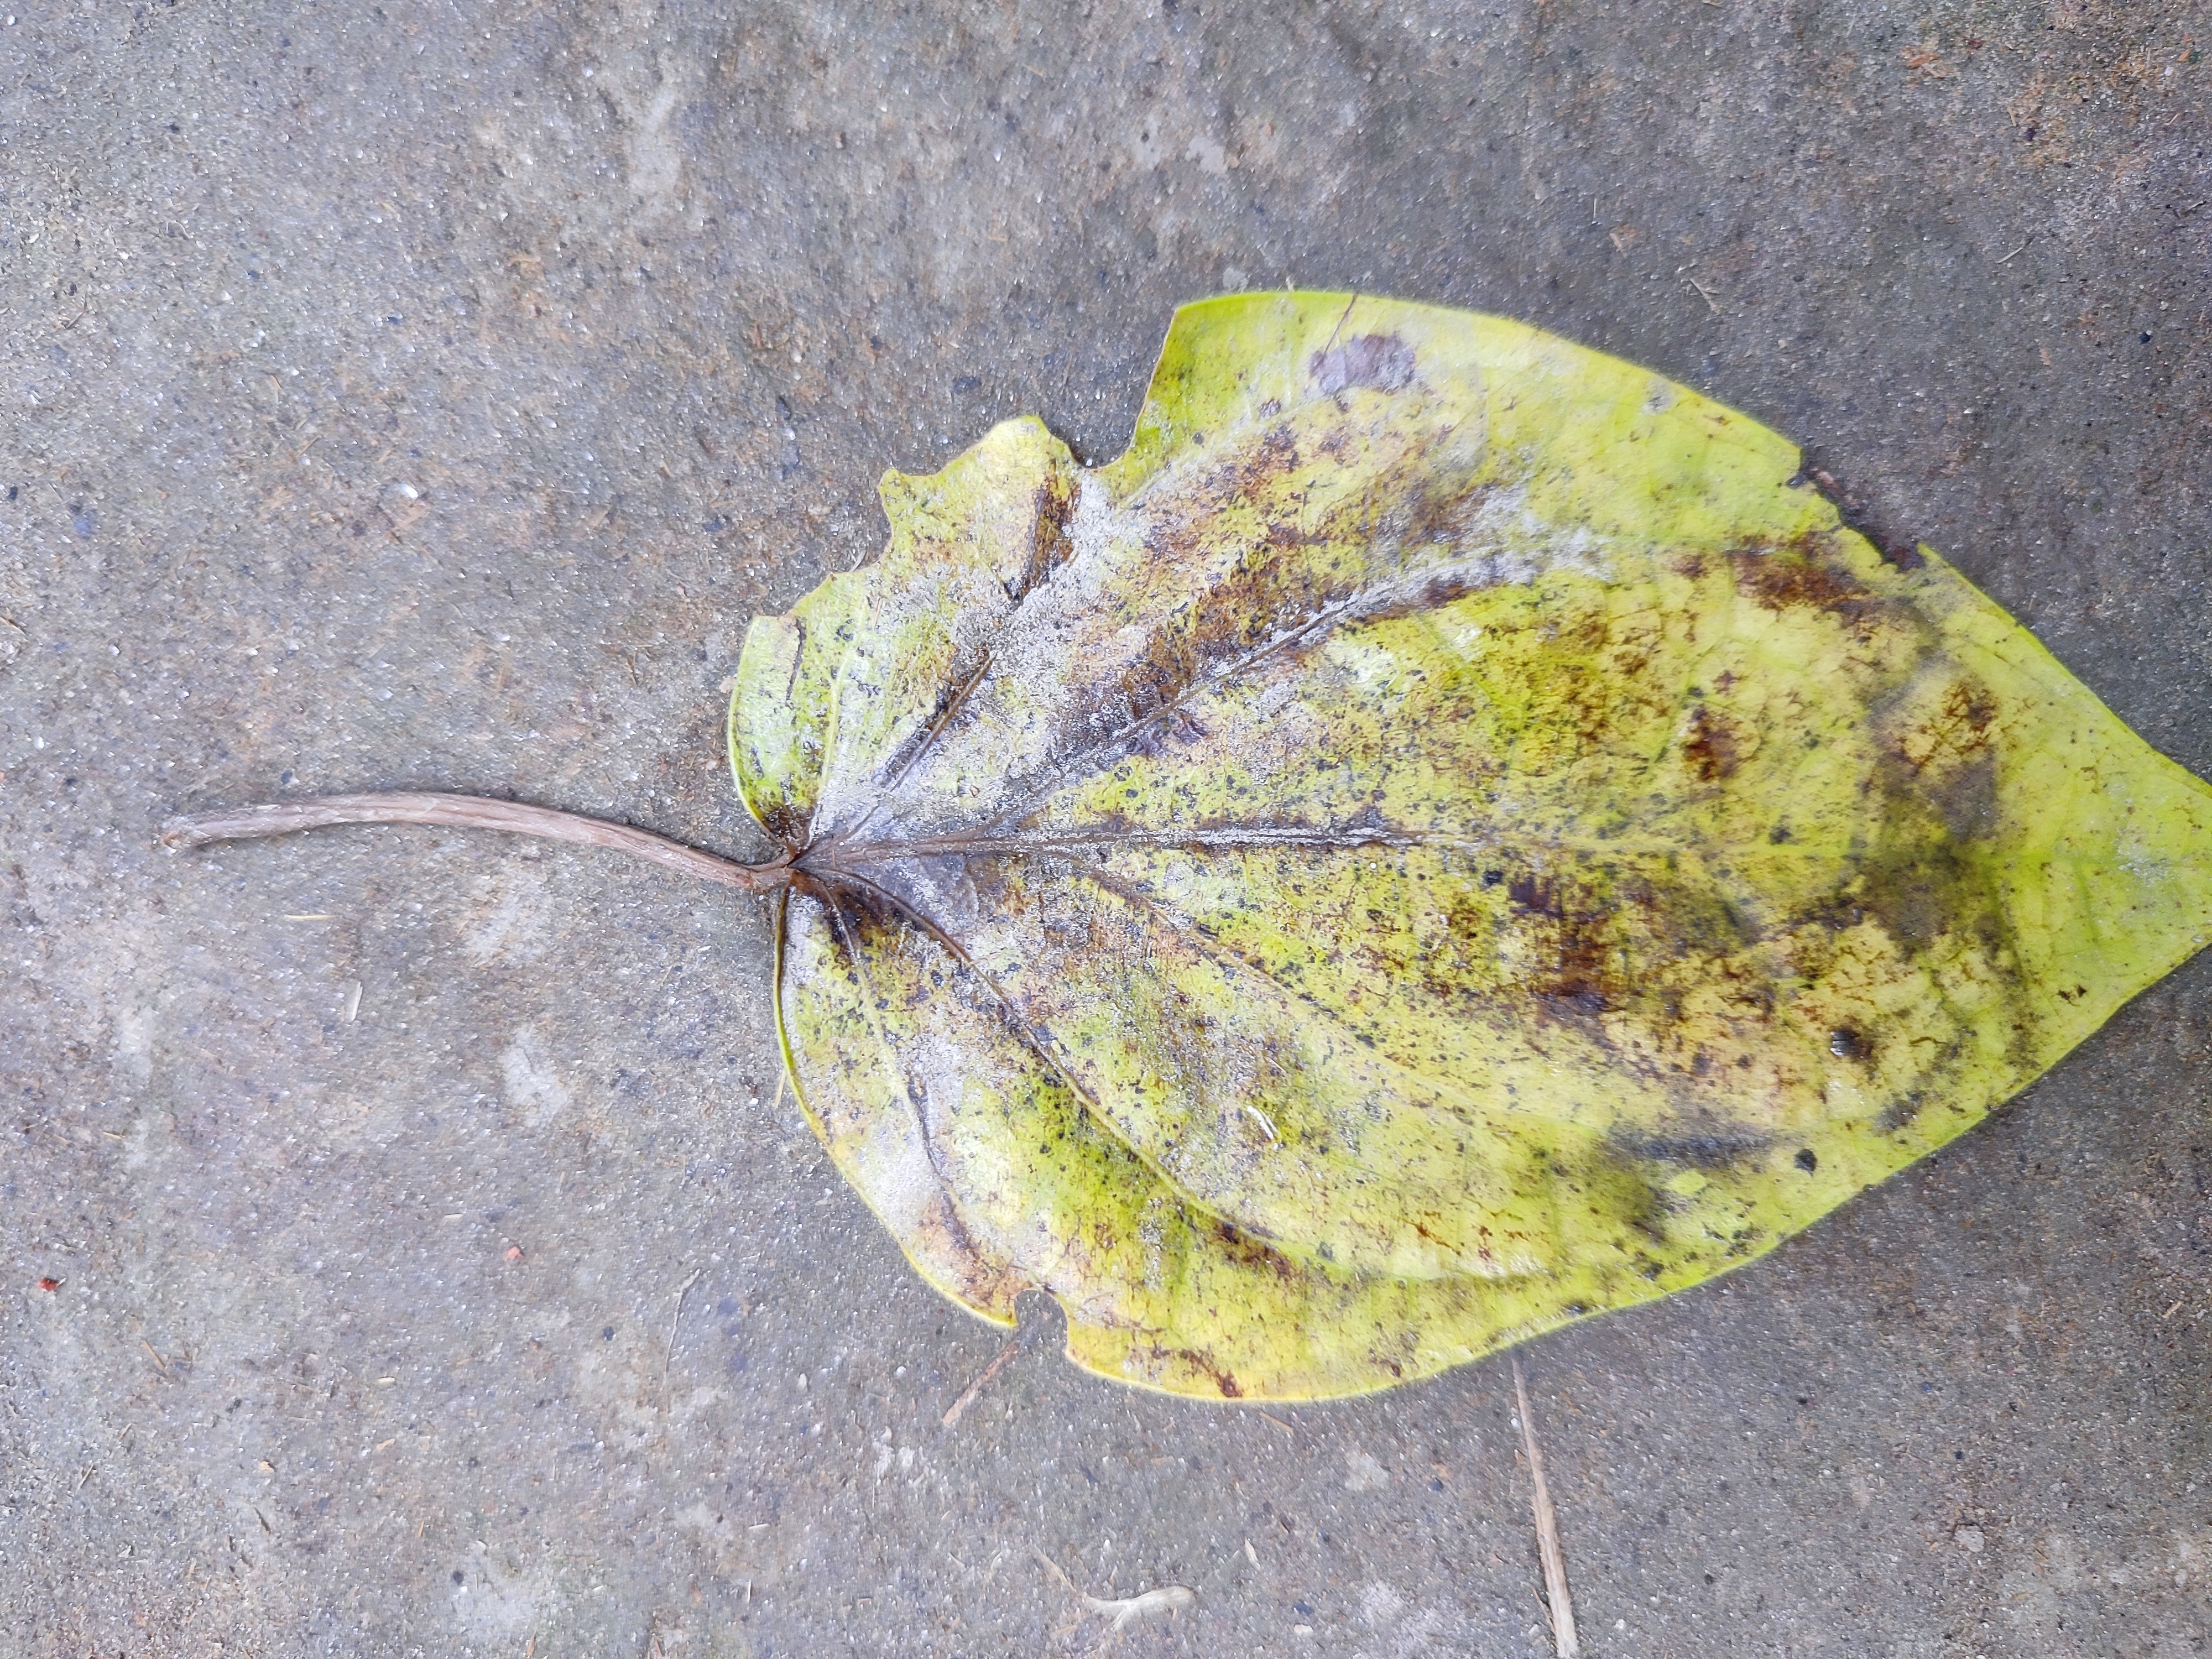
Label: Dried_Leaf